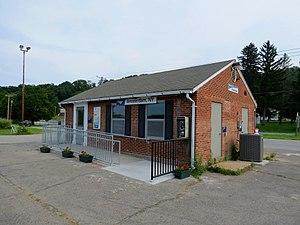
La gare d'Amsterdam est une gare ferroviaire des États-Unis située à Amsterdam dans l'État de New York; elle est desservie par plusieurs lignes d'Amtrak.